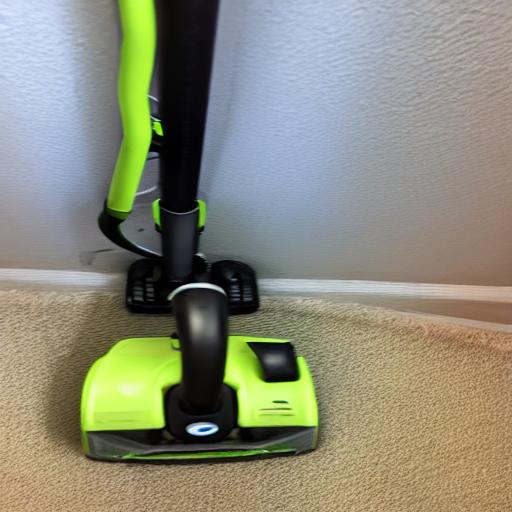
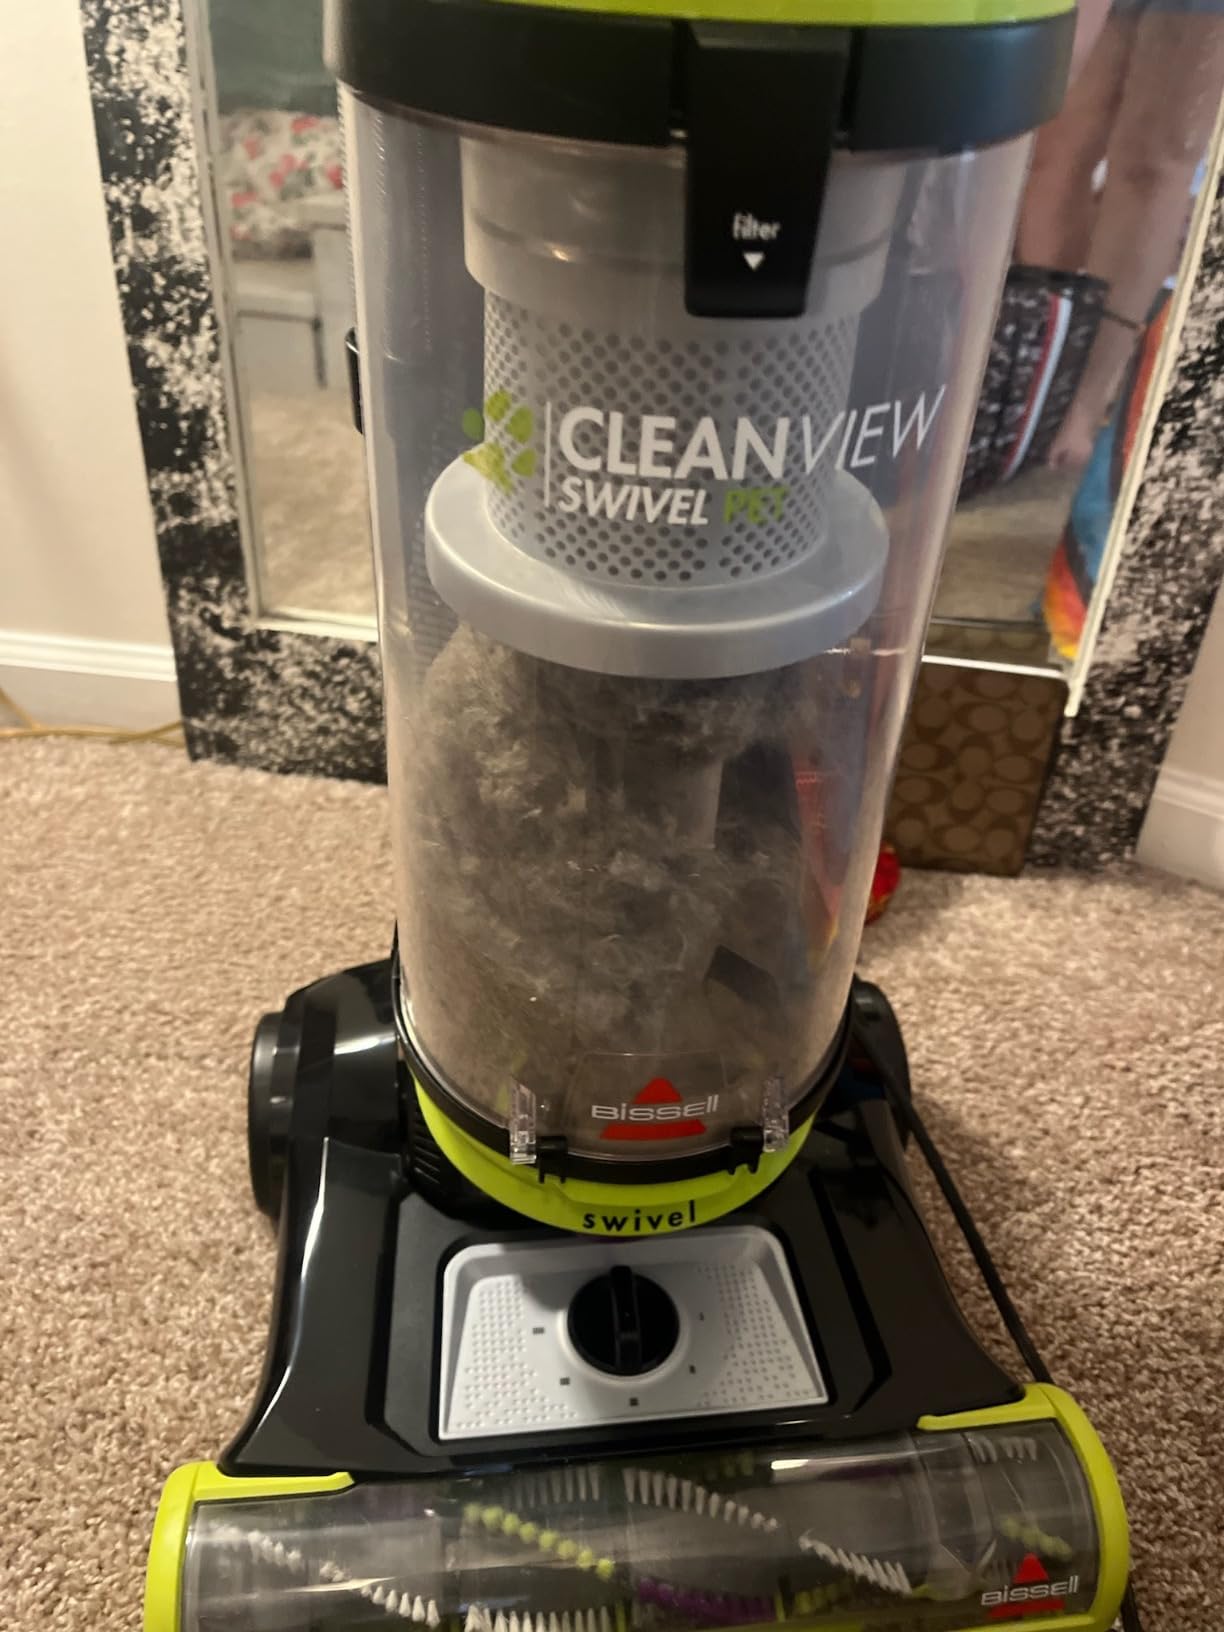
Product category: items_vacuum
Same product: no